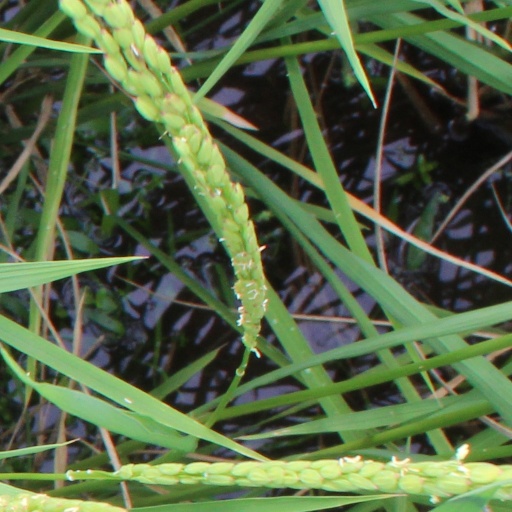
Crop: rice